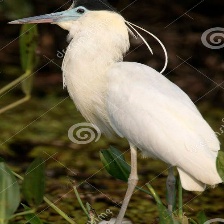
Species: CAPPED HERON
Scientific name: PILHERODIUS PILEATUS
ImageNet parent category: little_blue_heron